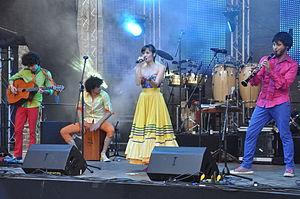
Monsieur Periné est un groupe de musique originaire de Colombie, d'inspiration jazz manouche, pop et swing, créé en 2007. La voix principale est Catalina García. Les membres du groupe à l'origine étaient David González à la contrebasse/basse, Nicolás Junca à la guitare, Santiago Prieto au Charango, au violon et à la guitare, Camilo Parra responsable des instruments à vent, Miguel Guerra aux percussions et enfin Daniel Chebaír à la batterie.